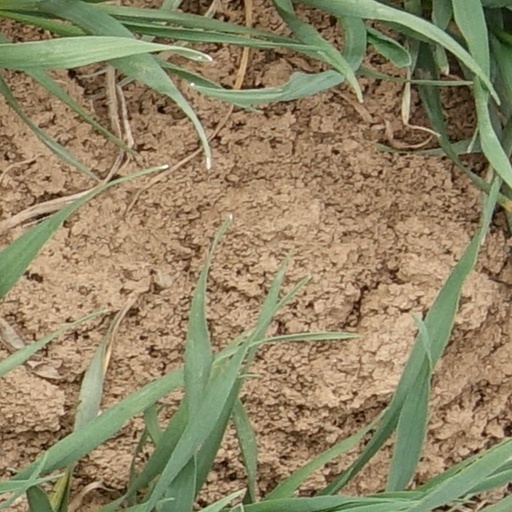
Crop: wheat